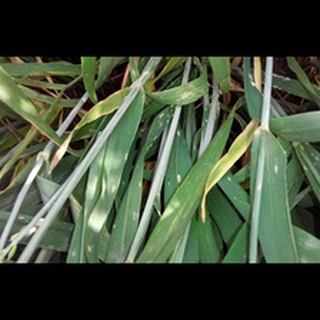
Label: wheat_mildew